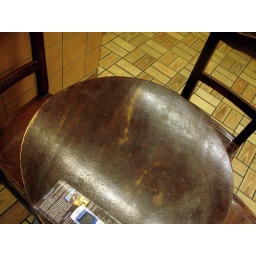
Wooden table and chair at McDonalds Vigan. Fastfood places are still the newest buildings in this very old city.